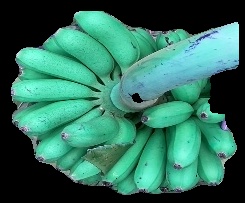
Variety: rasbale
Grade: grade1